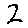
Label: 2